Isaias Afwerki

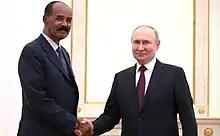
Isaias Afwerki with Russian President Vladimir Putin at the Kremlin in Moscow on 31 May 2023

Relations between Eritrea and Djibouti date back to 1991. The countries waged war in April 1996 when Djibouti accused Eritrea of shelling Ras Doumeira, a small village bounded by Ethiopia's Afar Region. Eritrea was also accused of redrawing the map of the area. Eritrea denied both claims. The conflict worsened until May 1996, when Eritrean forces retreated from the area and Djibouti retracted the allegations. The Eritrean–Ethiopian War was a threat to and an opportunity for Djibouti. Ethiopia diverted trade through Djibouti via Eritrean ports, strengthening economic ties in accordance with the 1996 protocol. In 1999, Djibouti and Ethiopia signed a military cooperation agreement.